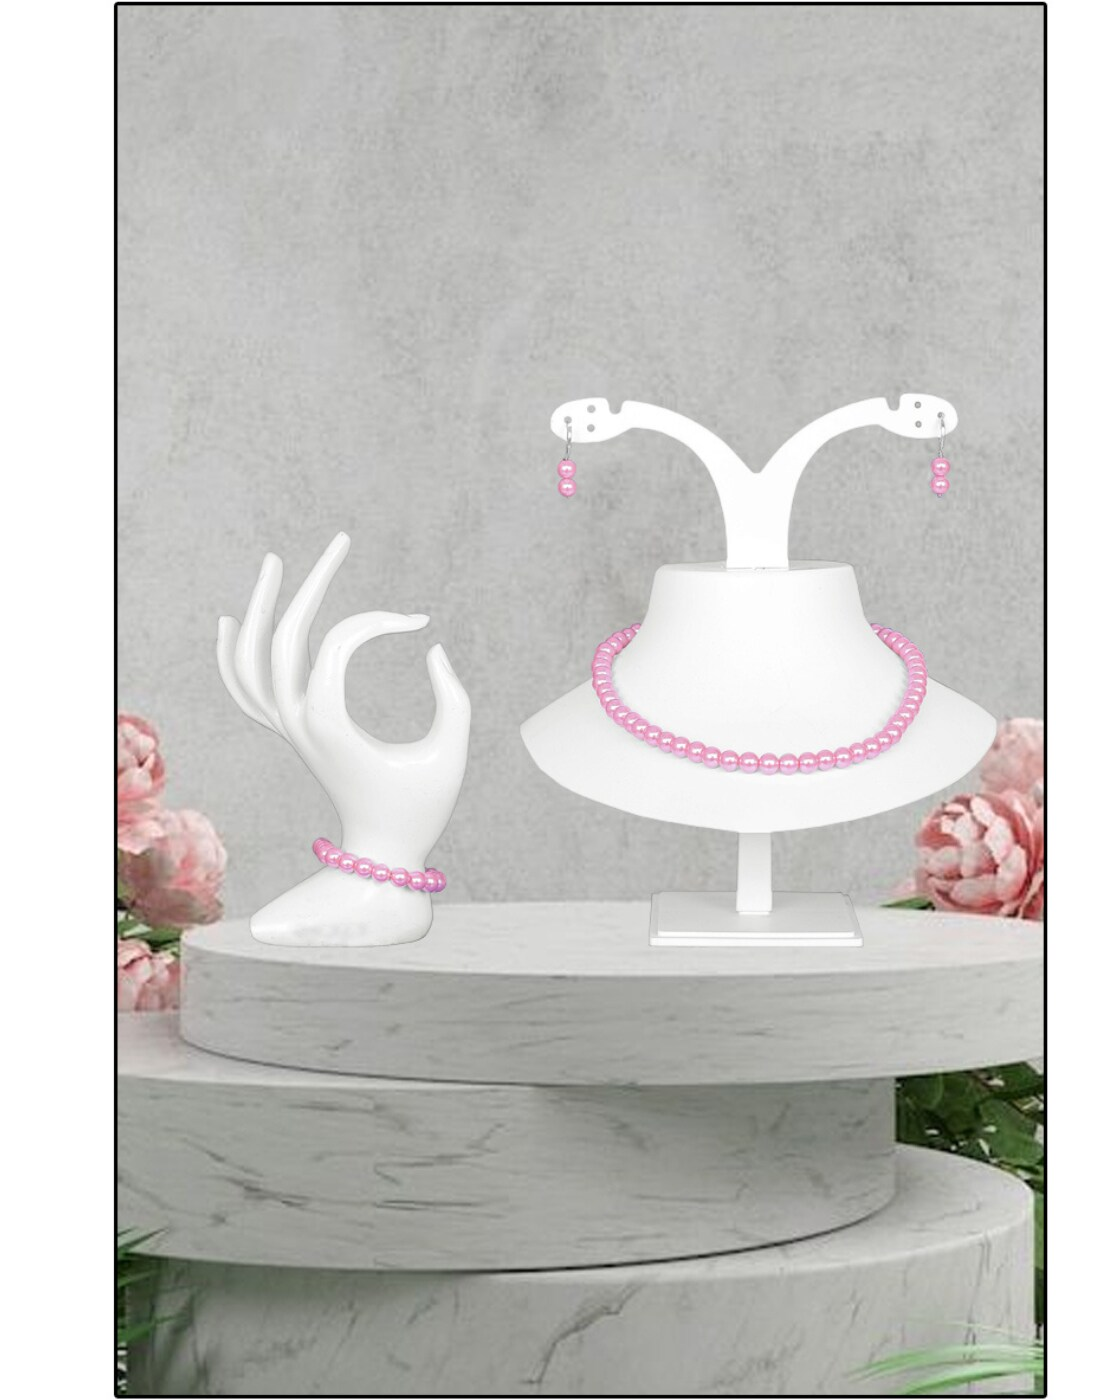
 JIYANSHI FASHION : Pearls Women's jewelry set | 3 piece jewelry set | pearl necklace, pearl bracelet, pearl earrings, set
Type: Fashion Jewellery Set
Brand: JIYANSHI FASHION
Price: Rs. 729
 Jiyanshi fashion provide you, A Jewellery set stylish fancy party wear designer traditional jewelry set for women from of the house of unique fashion.This is perfect all occasion for traditional wear ( wedding, engagement & religious for women you can wear on dresses, sarees and lehnga also with good quality product.
Features: COLOR : ROSE PINK,IDAL : WOMEN,UNIQUE PATTERN,TRENDING